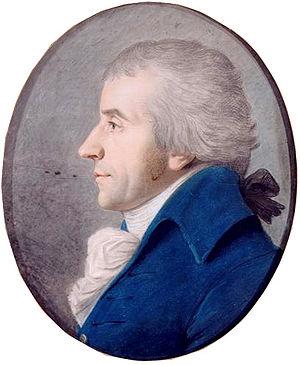
La société des Amis de la Constitution, plus connue ensuite sous le nom de Club des jacobins, est le plus célèbre des clubs de la Révolution française. « C’est ici que s’est préparée la Révolution, dit Georges Couthon en 1793, c’est ici qu’elle s’est faite, c’est ici que se sont préparés tous les grands événements ».
Vincent-Marie Viénot de Vaublanc, dit le comte de Vaublanc, baron de l'Empire, est un homme politique, écrivain français, catholique et de tendance royaliste.